Mark Eyking

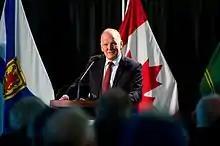
Mark Eyking in 2017

Mark Eyking (born August 30, 1960) is a Canadian politician who served as the Member of Parliament for the riding of Sydney—Victoria from 2000 to 2019 as a member of the Liberal Party.